List of Beauty & the Beast (2012 TV series) characters

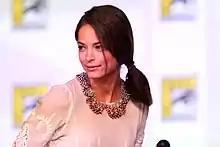
Kristin Kreuk plays the role of Catherine.

The following is a list of characters from The CW science fiction drama "Beauty & the Beast", which is loosely based on the 1987 CBS series of the same name.